Tự Đức Thông Bảo

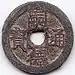
A zinc Tự Đức Thông Bảo coin of 6 phần.

The zinc cash coins of the Tự Đức bore the obverse inscription Tự Đức Thông Bảo (嗣德通寶) and usually had blank reverses while some zinc Tự Đức Thông Bảo may also carry the mintmark of their place of origin written from right to left such as "河內" for Hanoi and "山西" for the province of Sơn Tây. The zinc cash coins with the mint mark "Hanoi" were produced at the Bắc Thành workshop.